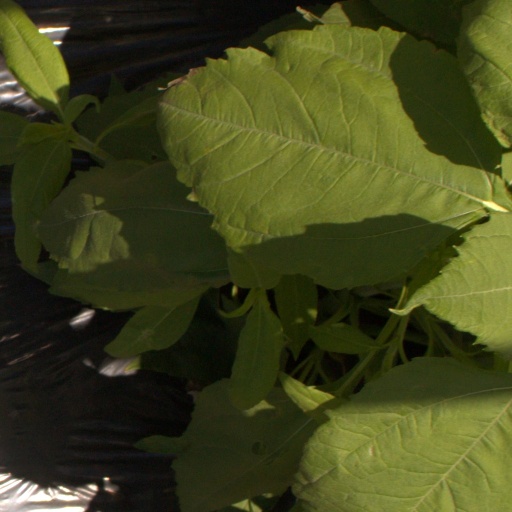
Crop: Jerusalem artichoke